Italian Peruvians

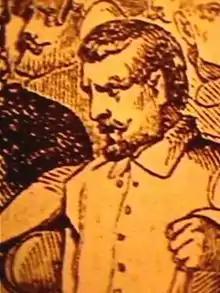
Gonzalo Pizarro, followed by some Italians

Research done by historian Alberto Boscolo in his work "Presencia italiana en Andalucía: Siglos XIV-XVII", revealed that during the time of Pizarro these Italians were present in Peru: Jeronimo Bacarel (Sicily), merchant cattleman; Francisco de Bolonia (Bologna); Nicolao del Benino (Florence), merchant; Francisco Rosso (Naples),conquistador; Sebastiano Castro (Sicily); Pedro Catano (Italy), merchant; Juan Antonio Corso (Corsica), merchant; Bartolome Ferrer (Genoa), mariner merchant; Martin de Florencia (Italy), conquistador; Antonio Genoves (Genoa); Catalina la Genovesa (Valdepenaa); Esteban Genoves (Genoa), conquistador; Jacomo Genoves (Genoa); Rostran Genoves (Genoa), carpenter; Simon Genoves (Genoa), conquistador; Isabella Gentil (Seville); Cesare Maneo (Naples); Pedro Milanes (Milan), conquistador; Marco Negro (Venice); Francisco Neri (Florence), merchant; Juan de Niza (Nizza aka Nice), conquistador; Jacome Pablo (Venice); Pedro Pinelo (Italy), merchant; Diego de Pisa (Pisa), conquistador; Antonio del Solar (Median del Campo); Alonso Toscano (Tuscany), merchant; Juan Toscano (Tuscany), religious; Pedro Toscano (Tuscany), merchant; Fray Francisco Martinez (Tuscany), religious. Italians who participated in the Rebellion of Gonzalo Pizarro were Juan Bautista (Genoa, mariner), Francisco Bonifacio (Savoy) and Baptista Calvo (Genoa). Other Italians were Urbano Centurione (Genoa), merchant; Estebano Cintana (Italy), mariner; Antonio de Ecogua (Genoa), mariner; Lorenzo Fabiano (Italy); Tomas Farco (Italy); Nicolas Feo (Savoy); Bernardo Genoves (Genoa); Leon Pancaldo (Savoy), mariner; Bartolome Rabano (Italy), boatswain; Francisco Ragano (Italy); Tommaso Risso (Florence), nobleman; Juan Bautista Troche (Ventimiglia); Juan Pedro de Vivaldo (Genoa), sailing master.